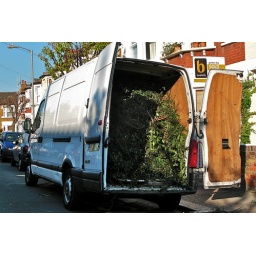
tree in a van